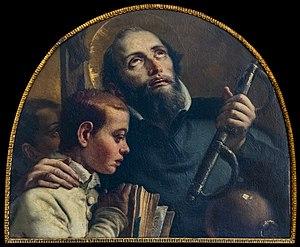
Saint Jérôme Emilien est le fondateur de la Congrégation des clercs réguliers de Somasque. Il est reconnu saint par l'Église catholique.
Cette liste concerne les saints et les bienheureux, reconnus comme tels par l'Église catholique, ayant vécu au XVIᵉ siècle.
Ca' Rezzonico est un palais situé à Venise, sur le Grand Canal.